Gilded Age

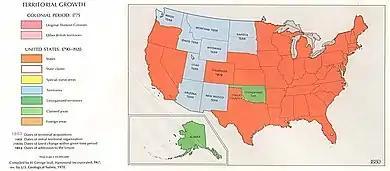
A map of the United States, 1870–80. Orange indicates states, light blue indicates US territories, and green shows unorganized territories.

In terms of immigration after 1880, the old immigration of Germans, British, Irish, and Scandinavians slackened off. The United States was producing large numbers of new unskilled jobs every year, and to fill them came immigrants from Italy, Poland, Austria, Hungary, Russia, Greece, and other points in southern and central Europe, as well as French Canada. The older immigrants by the 1870s had formed highly stable communities, especially the German Americans. The British immigrants tended to blend into the general population.